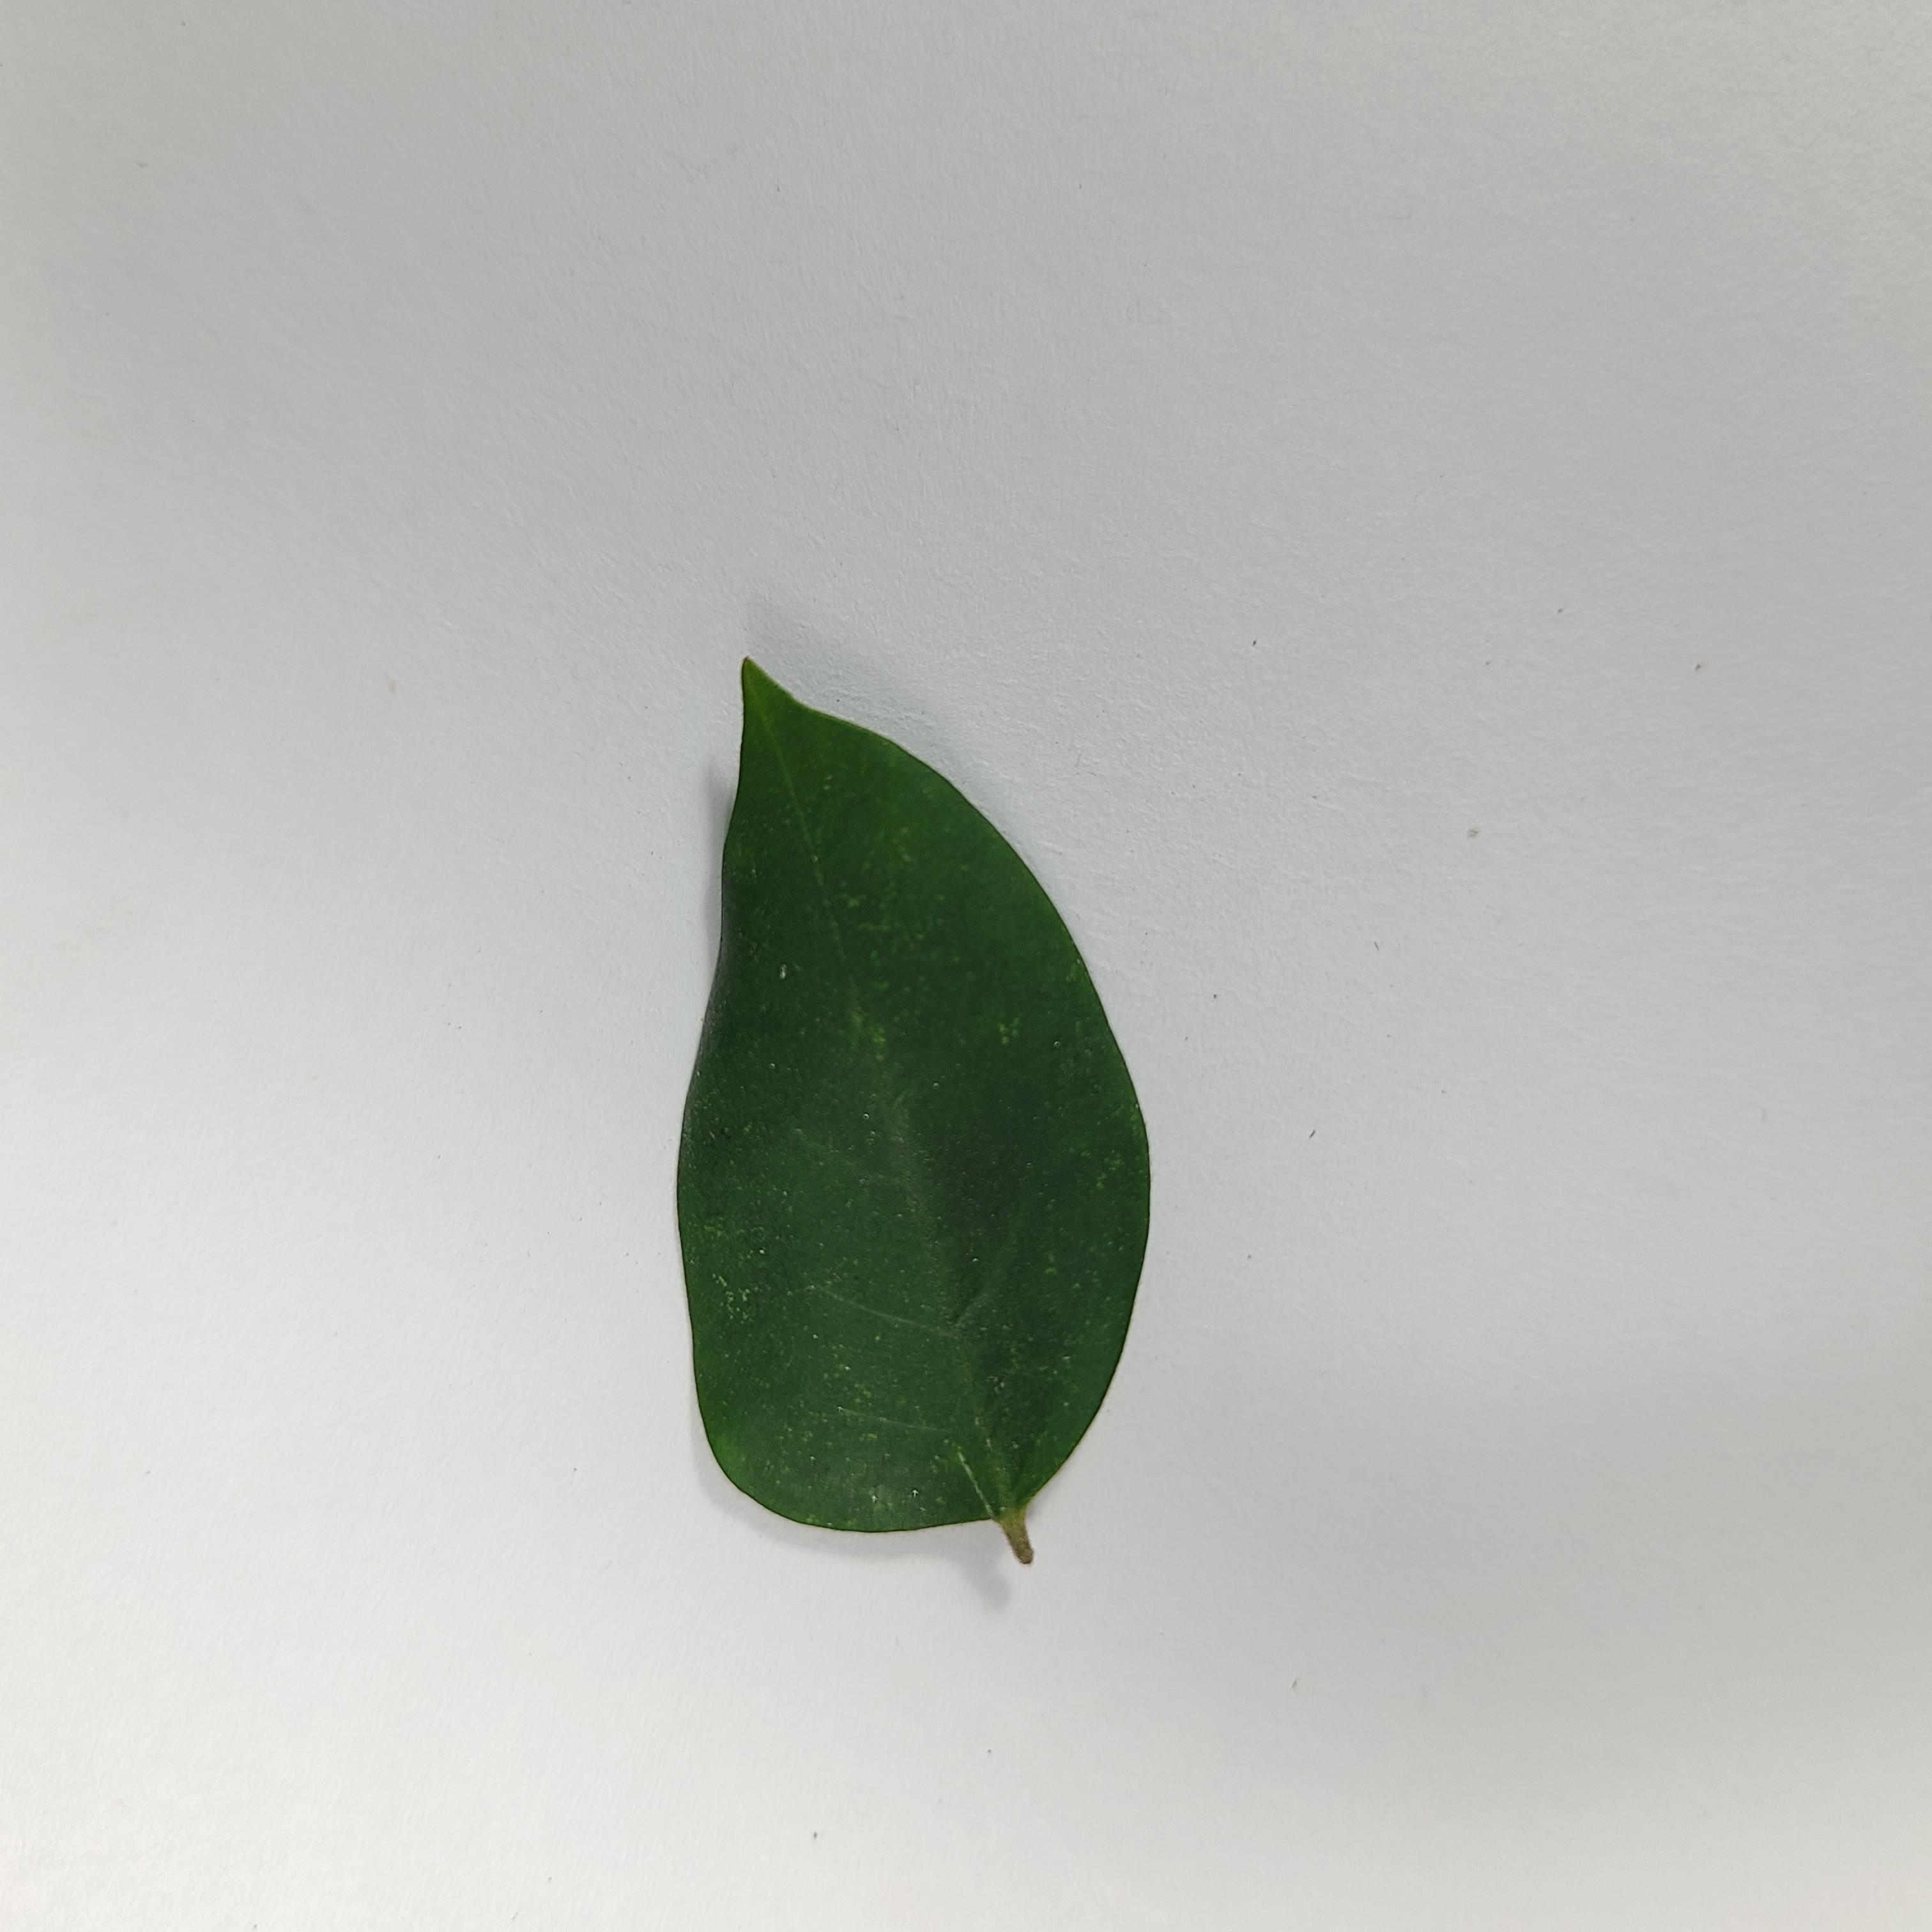
Label: Healthy Leaves